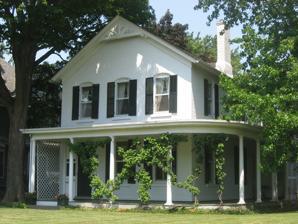
Building: Samuel Leeper Jr. House
Country: United States of America
Year built: 1888
Historic house in Indiana, United States United States historic place Samuel Leeper Jr. House U.S. National Register of Historic Places Samuel Leeper Jr. House, July 2012 Show map of Indiana Show map of the United States Location 113 W. North Shore Dr., South Bend, Indiana Coordinates 41°41′20″N 86°15′3″W / 41.68889°N 86.25083°W / 41.68889; -86.25083 Area less than one acre Built 1888 ( 1888 ) Built by Leeper, Samuel, Jr. NRHP reference No. 85000600 Added to NRHP March 21, 1985 Samuel Leeper Jr. House , also known as the Leeper-Kline House, is a historic home located at South Bend , St. Joseph County, Indiana . It was built in 1888, and is a two-story, vernacular brick dwelling with rear additions. It has a gable roof and features a wraparound porch supported by nine round Doric order columns. It was listed on the National Register of Historic Places in 1985. References